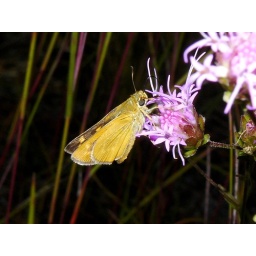
Showing the light chevron on the bright orange HW. This varies in intensity but is usually a good field mark.